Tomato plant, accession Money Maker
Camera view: tilt-top (135 deg); turntable rotation: 270 degrees
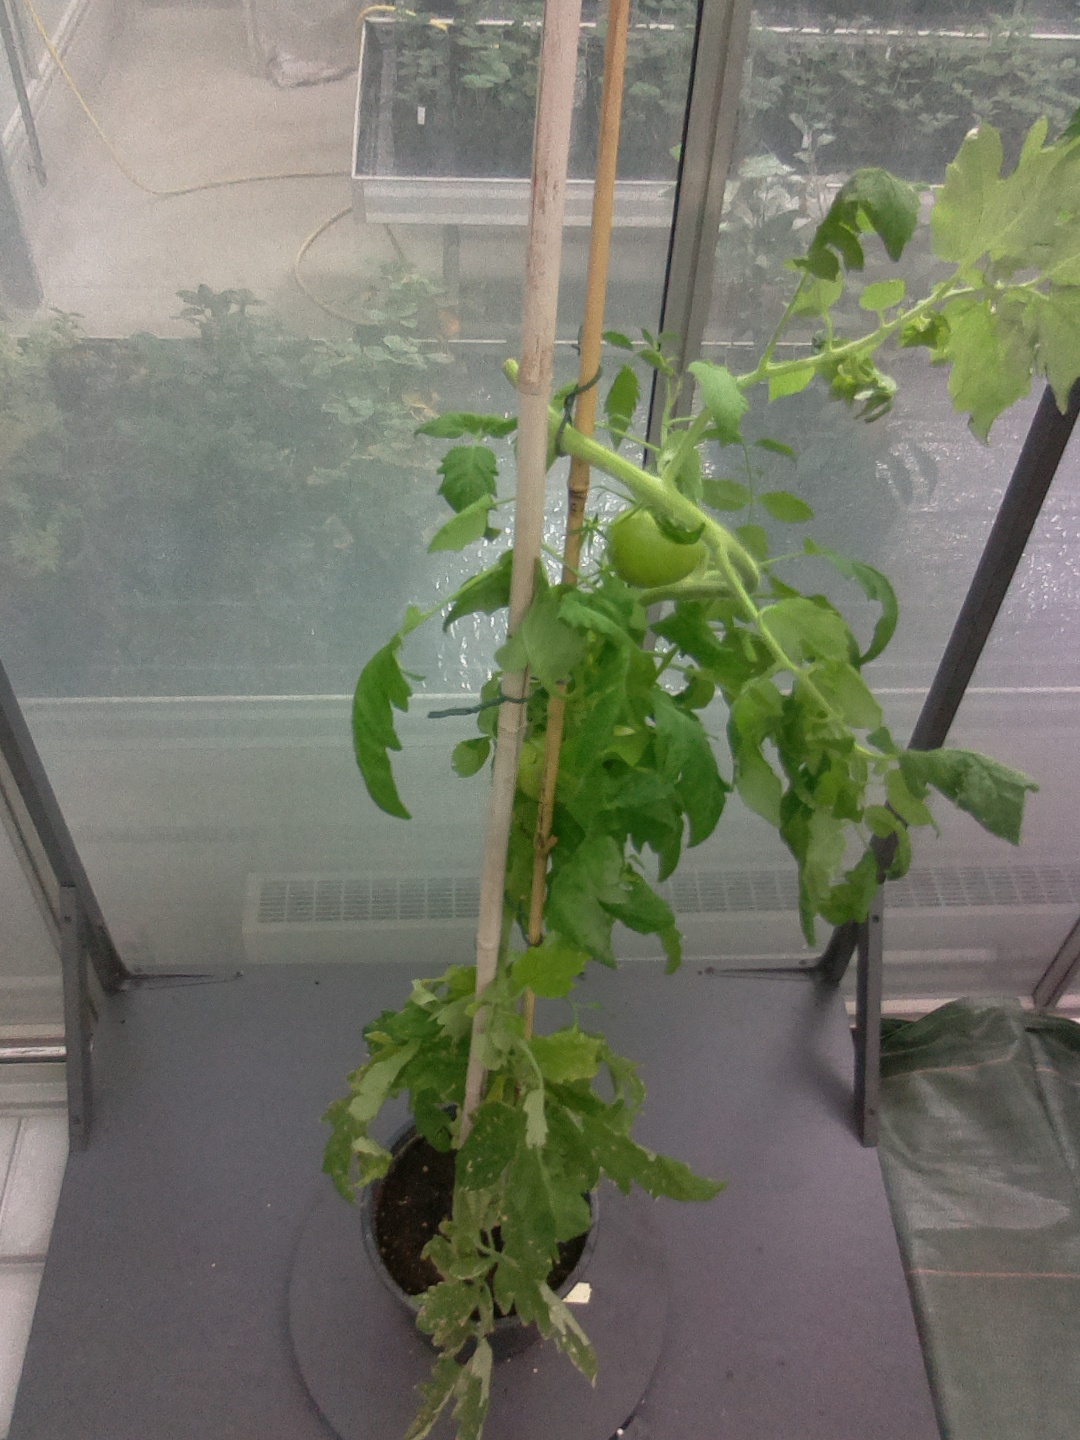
BBCH growth stage 77: 70%-80% of final fruit size